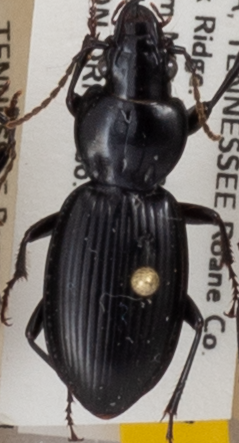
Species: Cyclotrachelus fucatus
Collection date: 2019-05-29
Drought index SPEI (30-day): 0.32
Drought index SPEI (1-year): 2.09
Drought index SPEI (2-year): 2.09